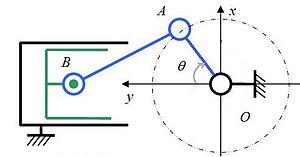
Schéma technologique. Position relative de l'axe de piston et de la surface de guidage avec la chemise. Theta désigne l'avance à l'allumage
Un moteur à allumage commandé, plus communément appelé moteur à essence en raison du type de carburant le plus fréquemment utilisé, est une famille de moteur à combustion interne, pouvant être à mouvement alternatif ou plus rarement à mouvement rotatif.